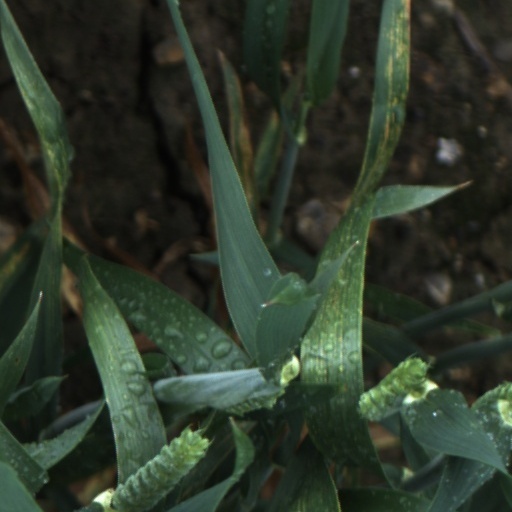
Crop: wheat